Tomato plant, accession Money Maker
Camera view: tilt-top (135 deg); turntable rotation: 150 degrees
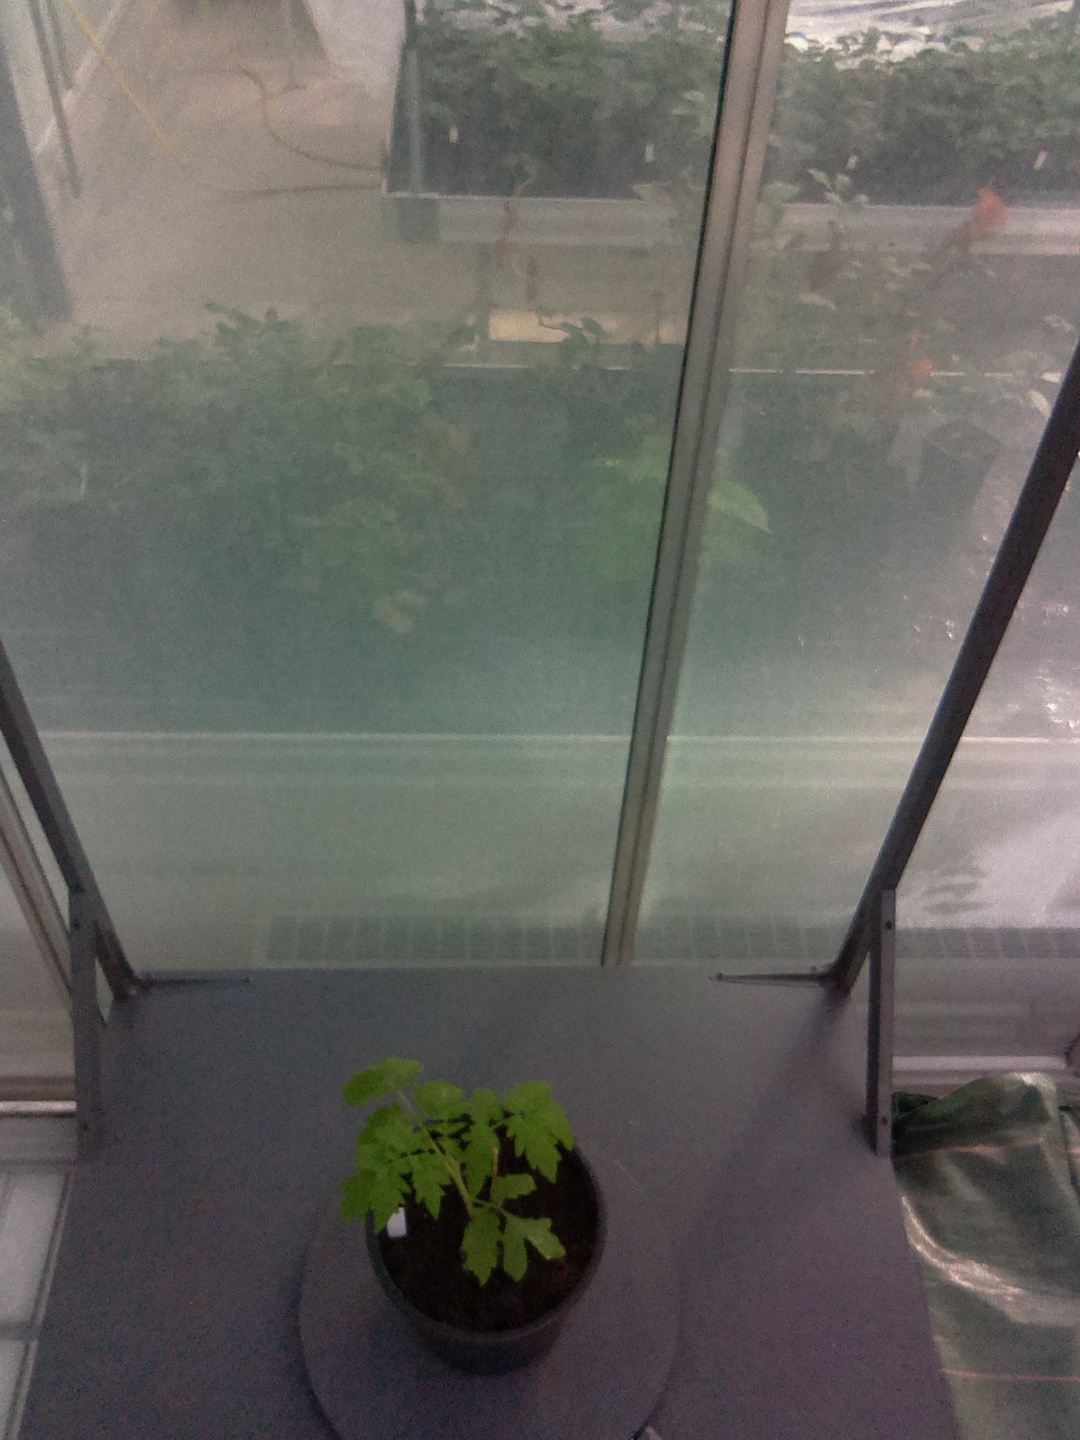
BBCH growth stage 13: 6 of true leaves visible